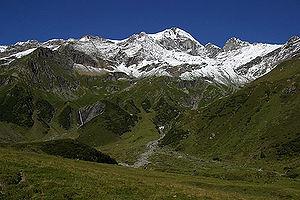
Le Haut lieu tectonique suisse Sardona est un site naturel situé en Suisse, autour du Piz Sardona, inscrit au patrimoine mondial de l'UNESCO depuis 2008.
Le Piz Sardona est un sommet du massif des Alpes glaronaises à 3 056 m d'altitude, à cheval sur les cantons de Glaris et de Saint-Gall, en Suisse.
Cet article recense les tripoints entre les différents cantons, en Suisse